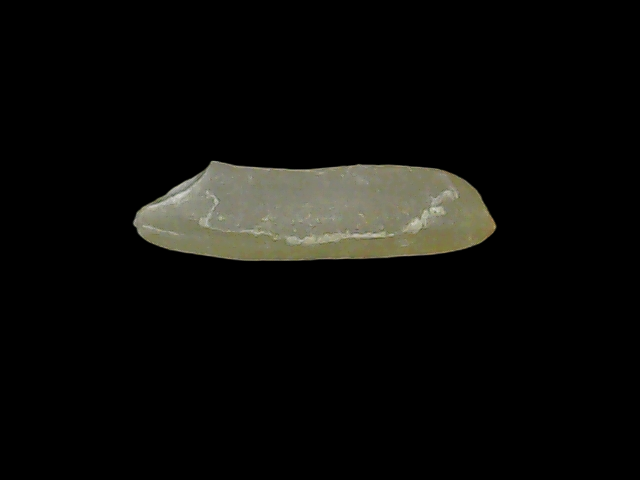
Rice variety: Binadhan19